Pierre de Wit

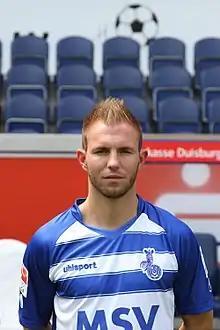
Pierre de Wit in 2015

Pierre Marcel de Wit (born 26 September 1987) is a German former professional footballer who played as a midfielder.